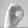
ASL letter: O